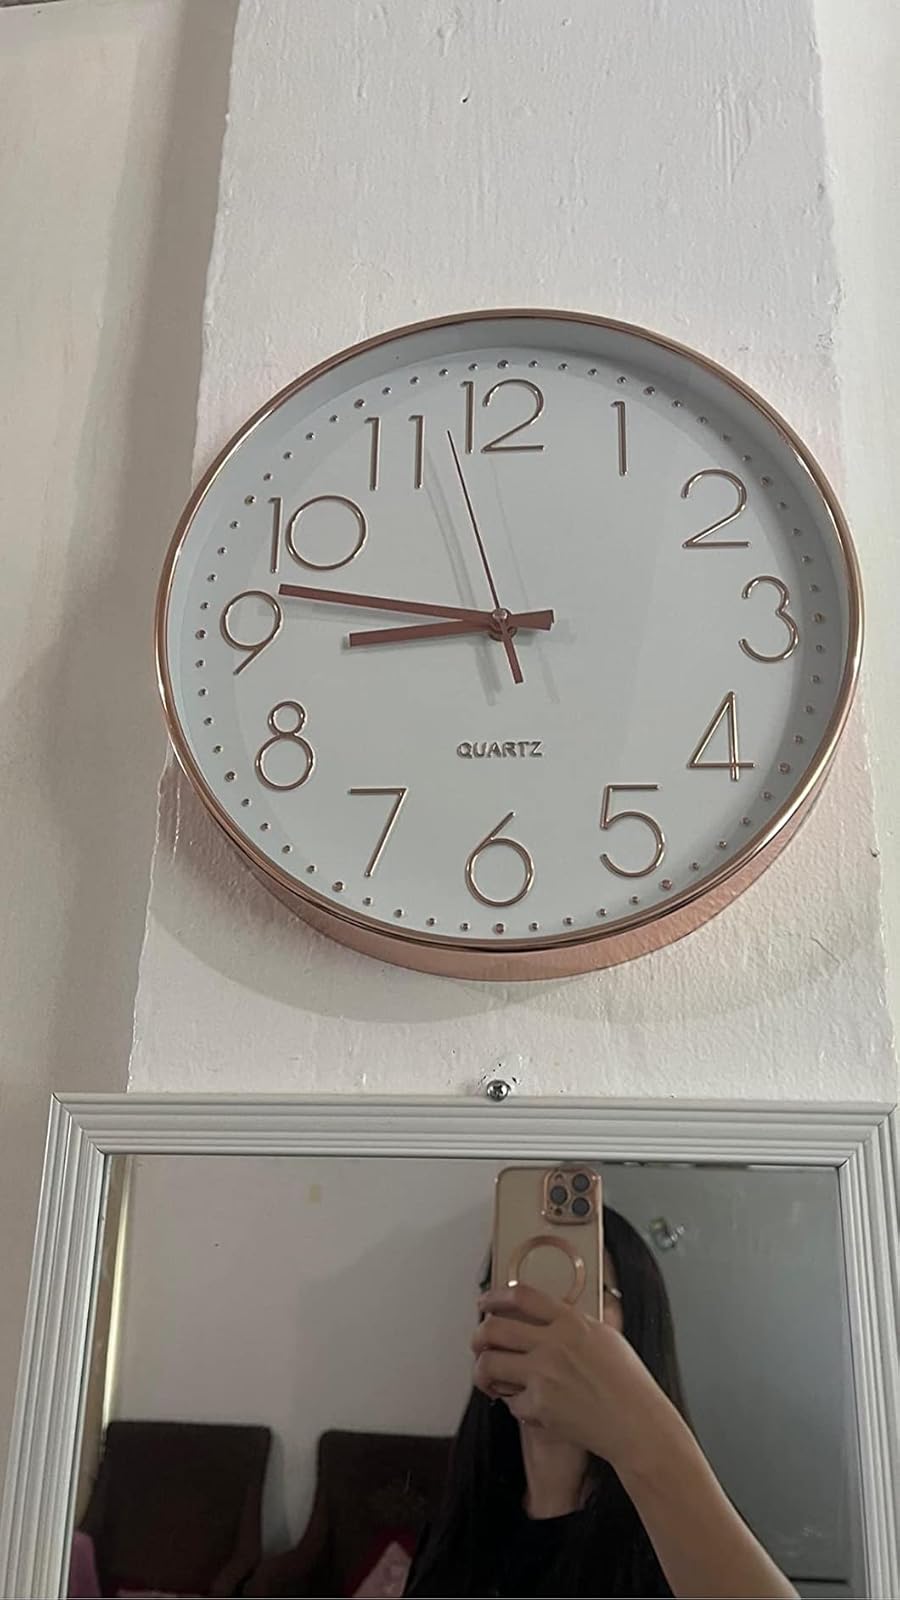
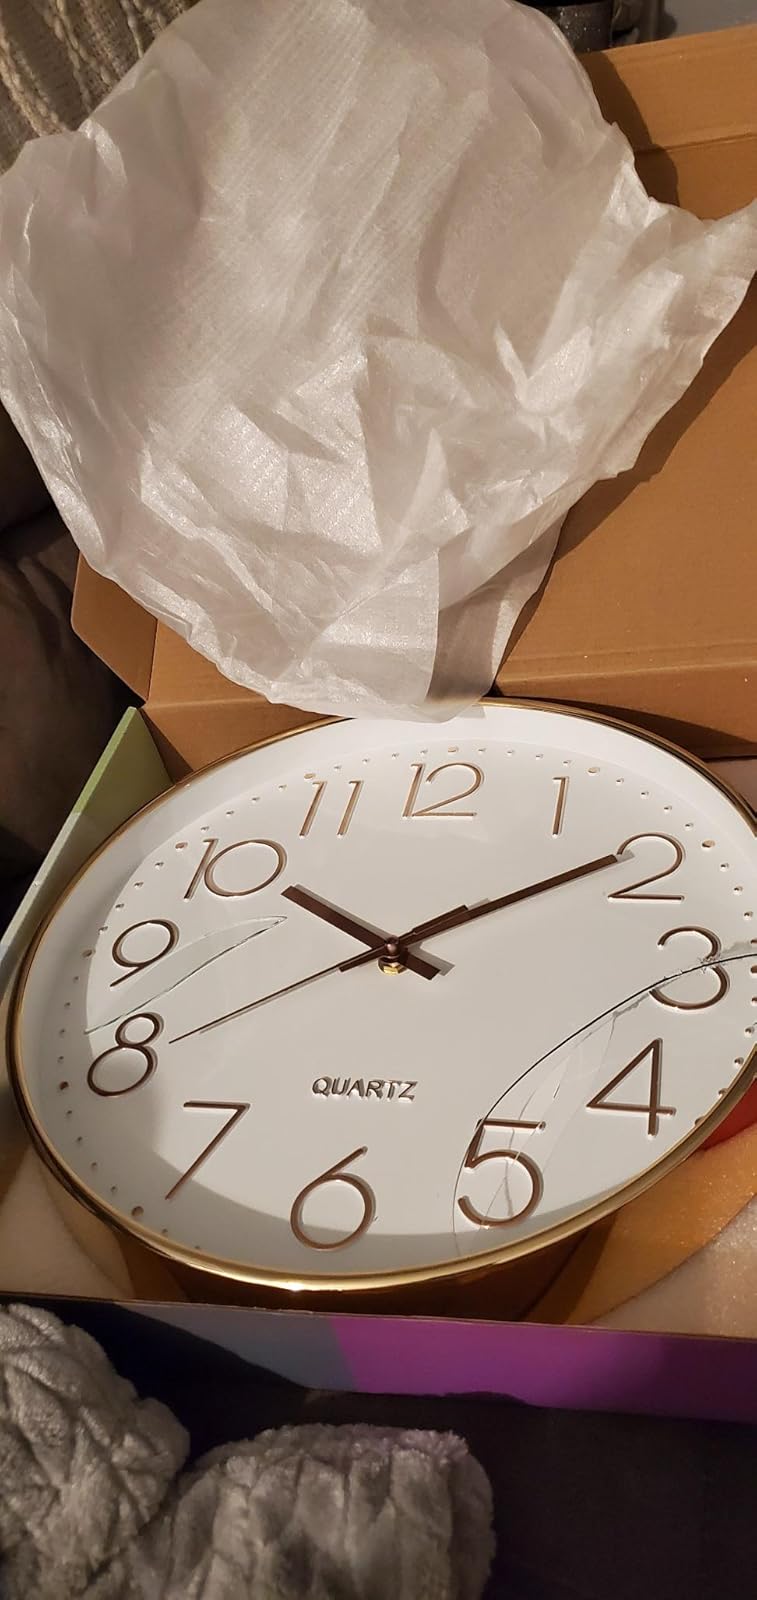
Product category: clock
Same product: yes